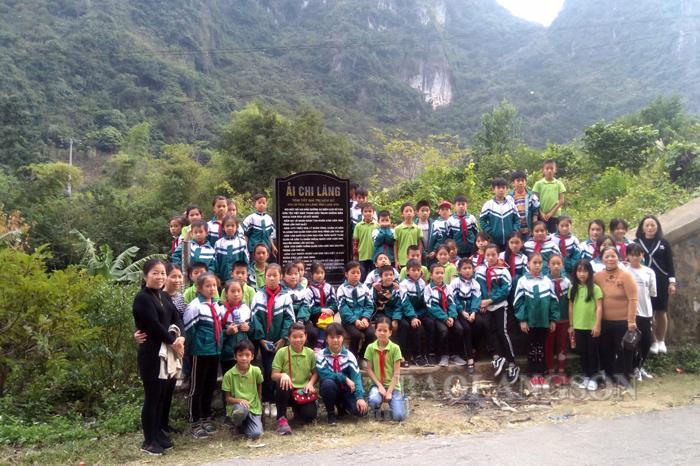
ở xung quanh tấm bia màu đen có sự xuất hiện của các em học sinh